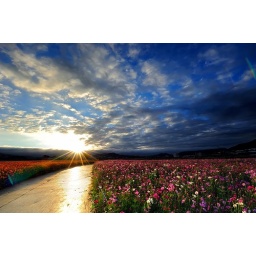
flower field with blue sky in the sunny morning